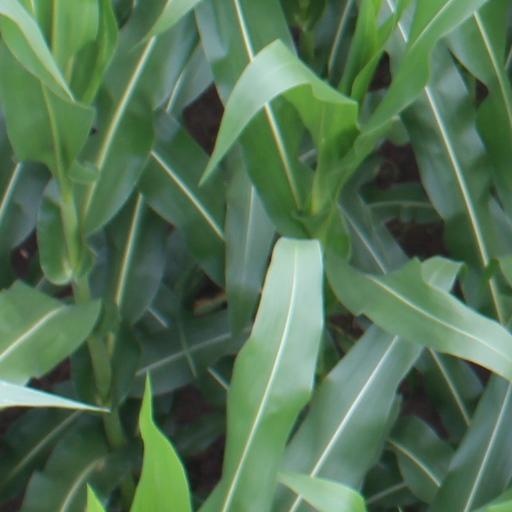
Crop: maize; corn